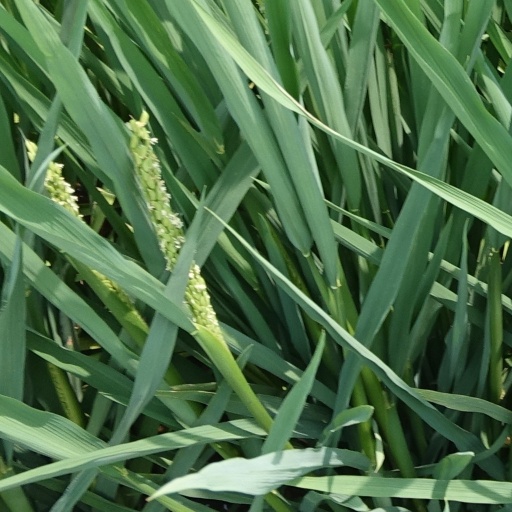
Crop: rice